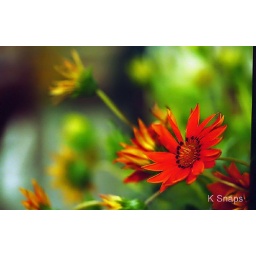
Shot taken inside Wilco in Kingston. In door lighting but did not stop the plant looking gorgeous.